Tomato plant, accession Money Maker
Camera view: bottom (45 deg); turntable rotation: 150 degrees
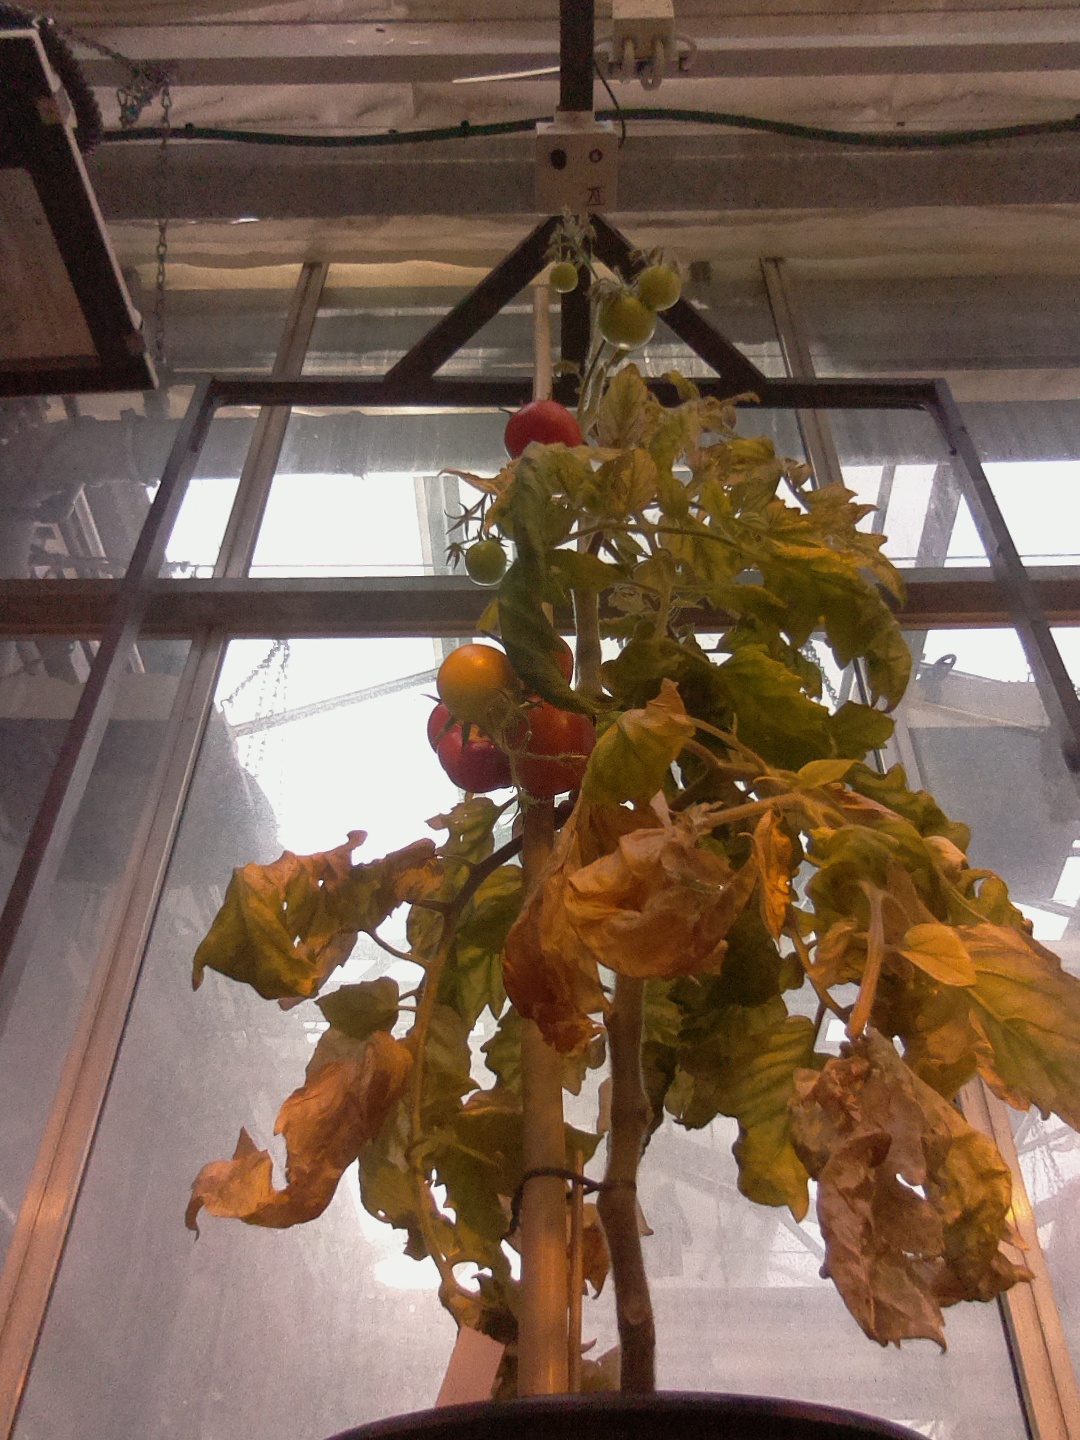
BBCH growth stage 85: 50%-60% of fruits show typical fully ripe color